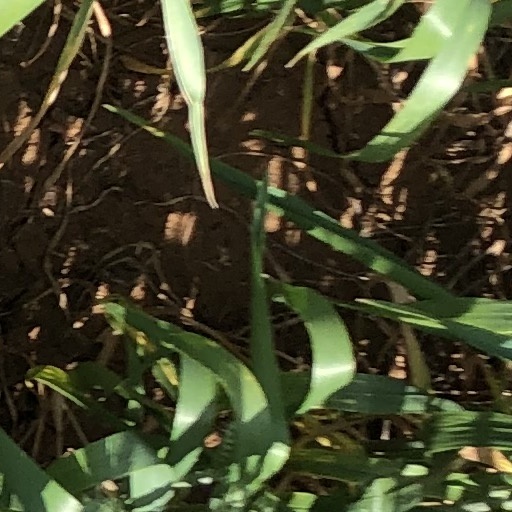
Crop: wheat